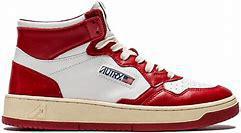
Brand: Autry
Model: Action Shoes Autry Action Medalist 1